Lotus 17

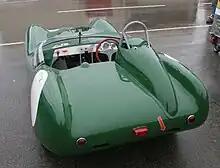
Rear view of Lotus 17

Engine-wise, 17s ran in period with all the small capacity Coventry Climax options, 742 cc FWMA (as in the works 1959 Le Mans entries, which were going very well in class until electrical problems forced their retirement), 1,098 cc FWA (the normal small capacity racing class of the day), 1,216 cc FWE and (in North America) 1460cc. Nowadays, they usually run with the 1,216 cc FWE engine, although the US cars now usually run with the 1460 cc FWB.